Okinori Kaya

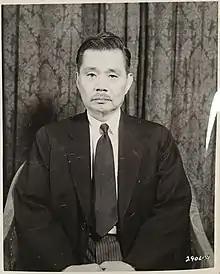
Kaya in 1947

After the surrender of Japan, Kaya was arrested as a war criminal for his role in the wartime government. The International Military Tribunal for the Far East sentenced him to life in prison. In Sugamo Prison he befriended his fellow inmate and former cabinet colleague Nobusuke Kishi.